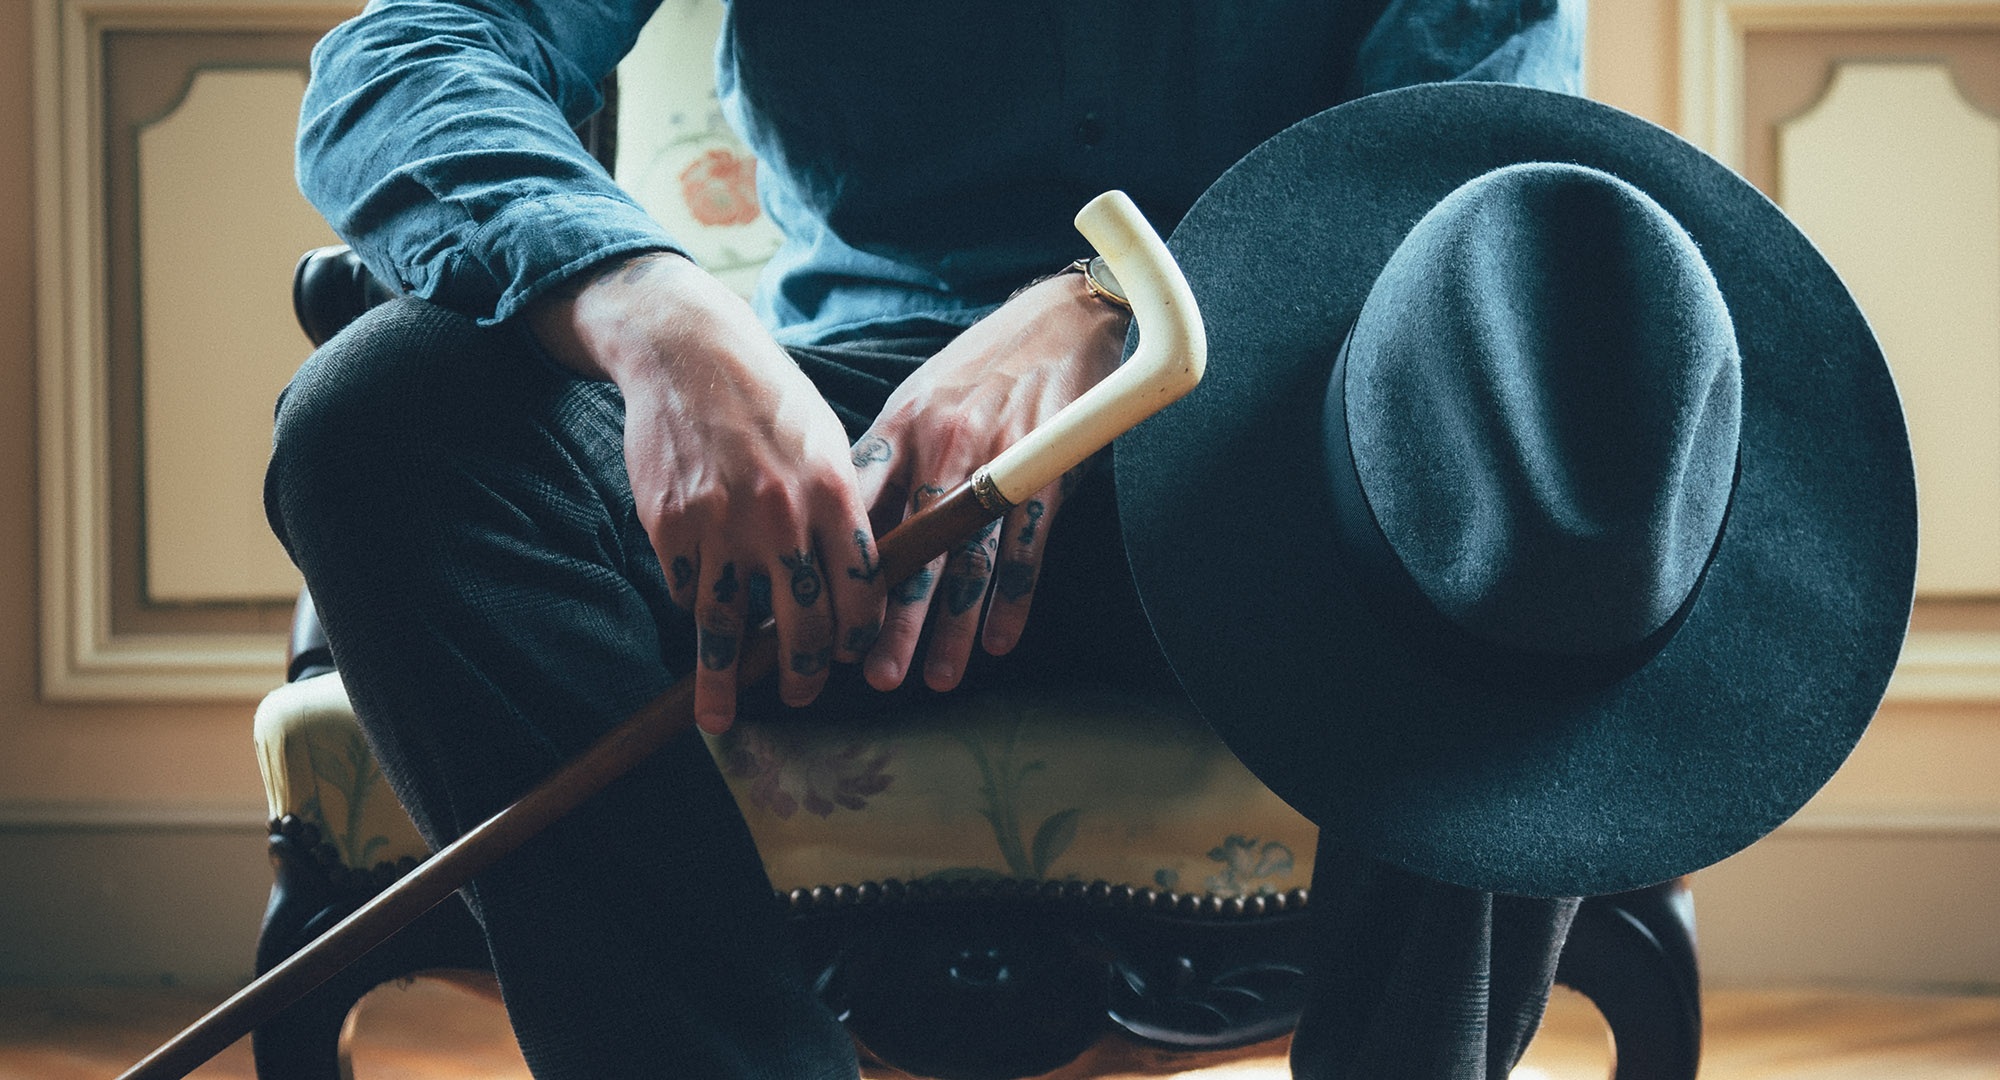
man, person, people, white, chair, seat, old, guy, waiting, sitting, hat, blue, clothing, shirt, pants, hands, tattoos, cane, sense, human positions, physical fitness